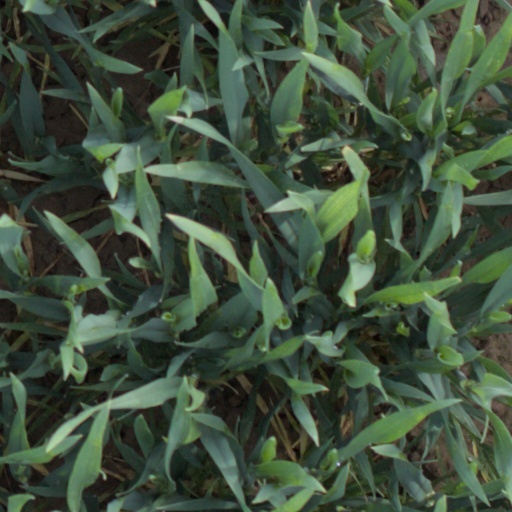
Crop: wheat